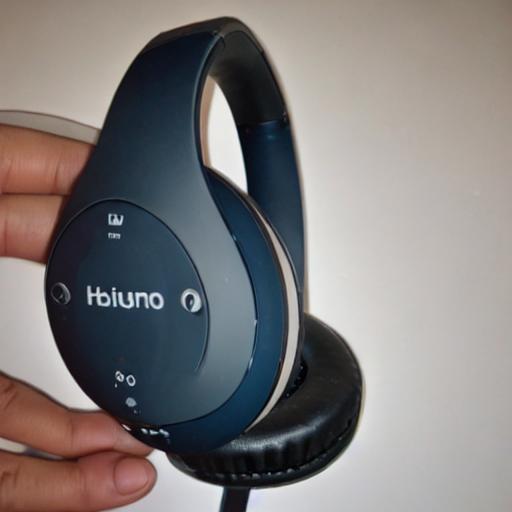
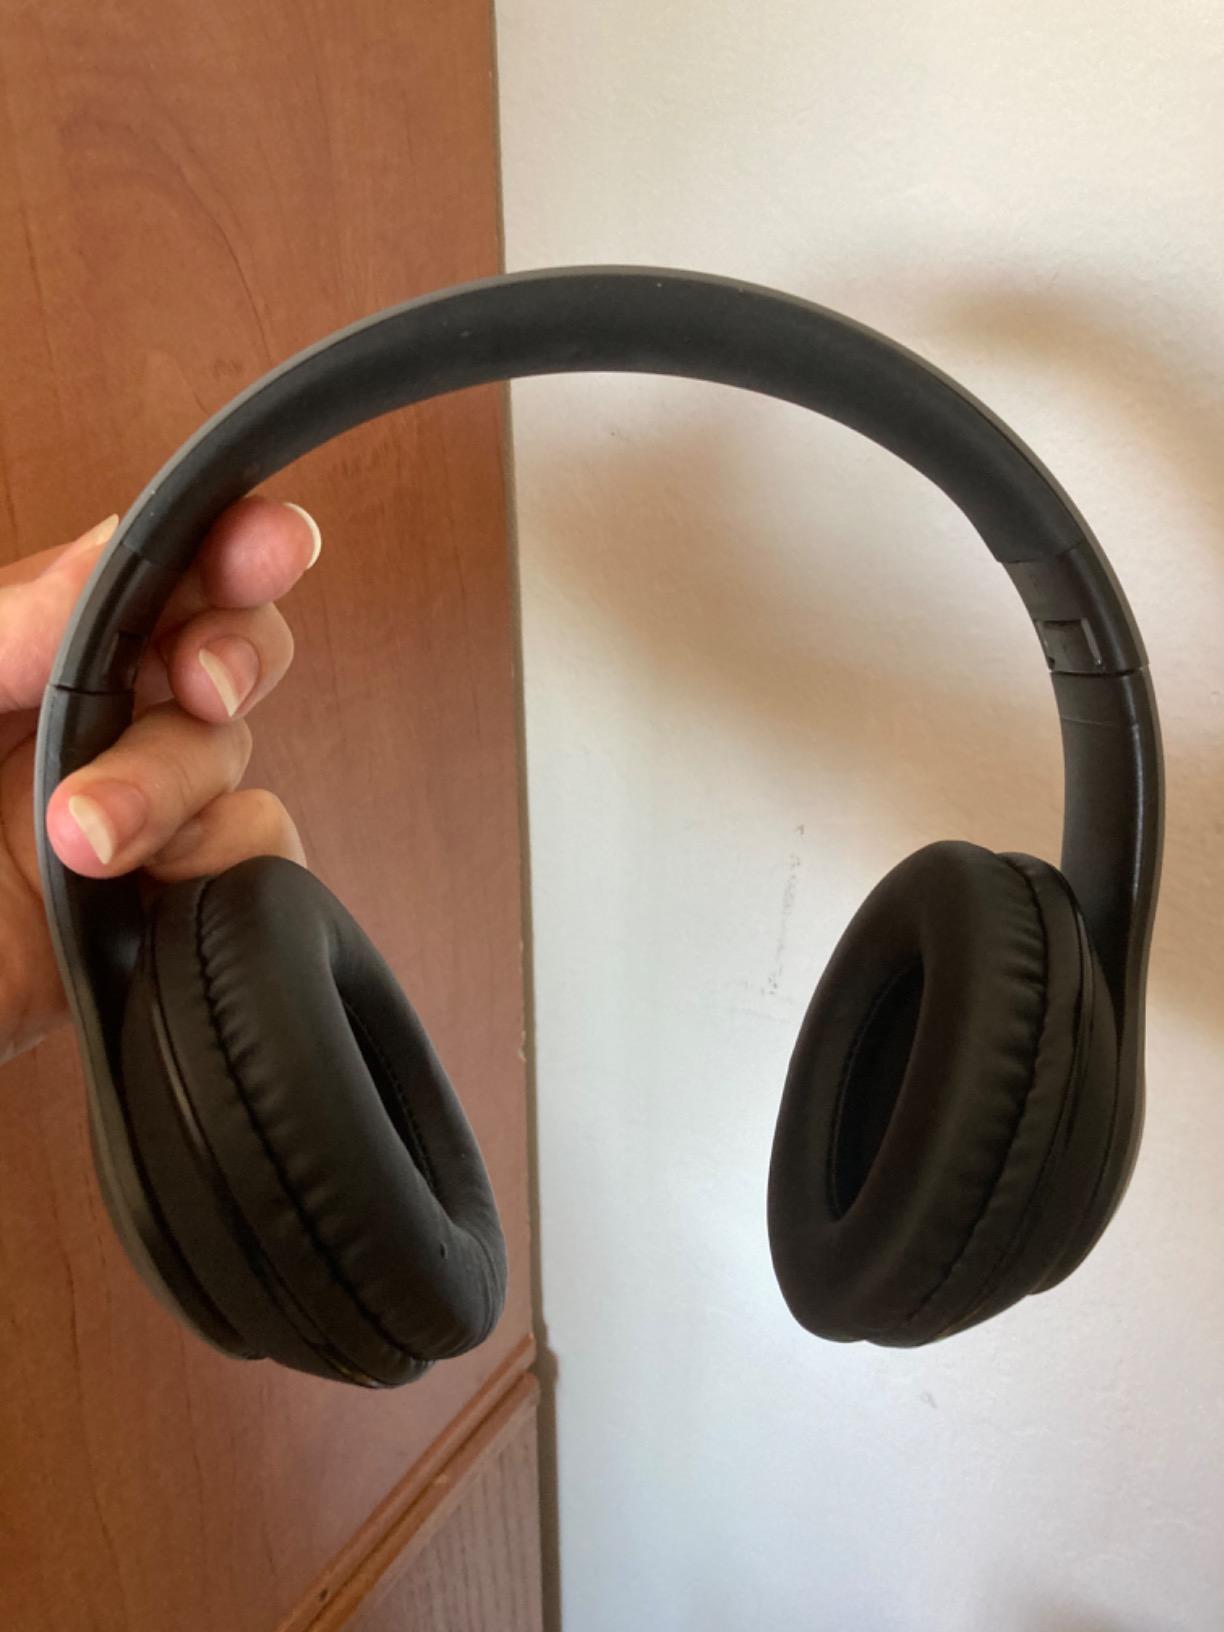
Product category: headphones
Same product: no